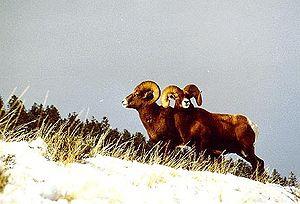
La forêt nationale de Shoshone est une forêt nationale des États-Unis s'étendant sur près de 10 000 km² dans l'État du Wyoming. Elle est la première forêt des États-Unis protégée par l'État fédéral. À l'origine partie intégrante de la réserve de Yellowstone Timberland, la forêt est délimitée à la suite d'une résolution votée par le Congrès et ratifiée en 1891 par le président Benjamin Harrison. Un total de quatre zones vierges et non exploitables se situe dans la forêt, protégeant ainsi plus de la moitié du territoire du développement humain. La forêt nationale de Shoshone possède une riche biodiversité rarement égalée dans les autres zones protégées ; elle abrite de nombreuses plaines de Artemisia tridentata, des forêts d'épicéas et de sapins et des zones montagneuses s'achevant en pics escarpés.